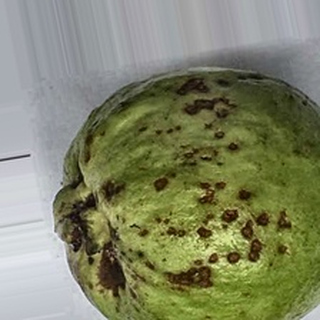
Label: guava_anthracnose